Berbera

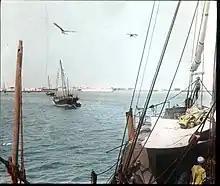
Berbera harbour, 1896

Historically, the port of Berbera was controlled indigenously between the mercantile Reer Ahmed Nur (Ayyal Ahmed) and Reer Yunis Nuh (Ayyal Yunis) sub-clans of the Sa'ad Musa, Habr Awal. These two sub-clans effectively administered the trade of the town, especially in the dealings of all transactions and brokerage between various parties to issuing protection agreements towards the foreign Arab and Indian traders. In the year 1845, the two sub-clans had a dissension over the control of the trade of Berbera, which lead to a wider altercation where each side sought outside support. With the backing of Haji Sharmarke Ali Saleh, the Reer Ahmed Nuh drove out their kinsmen and declared themselves the sole commercial masters of Berbera. The defeated Reer Yunis Nuh moved westwards and established the port of Bulhar which later, for a brief period, became a trading rival to nearby Berbera. Sharmarke Ali Saleh's actions were a political ruse to control Berbera for himself, which he achieved for several years.